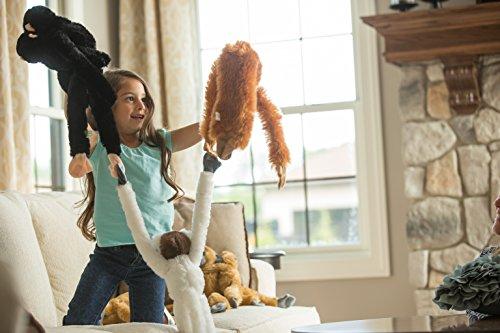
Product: Wild Republic Common Langur w/baby Plush, Monkey Stuffed Animal, Plush Toy, Gifts for Kids, Hanging 20 Inches
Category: Toys & Games | Stuffed Animals & Plush Toys | Plush Puppets
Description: The baby common langur plush toy included is 12 inches when it is fully extended and uses a hook and loop.
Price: $16.00
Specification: ProductDimensions:20x5.5x7inches|ItemWeight:3.52ounces|ShippingWeight:7.2ounces(Viewshippingratesandpolicies)|DomesticShipping:ItemcanbeshippedwithinU.S.|InternationalShipping:ThisitemcanbeshippedtoselectcountriesoutsideoftheU.S.LearnMore|ShippingAdvisory:Thisitemmustbeshippedseparatelyfromotheritemsinyourorder.Additionalshippingchargeswillnotapply.|ASIN:B00MC7WLL0|Itemmodelnumber:15262|Manufacturerrecommendedage:0-8years